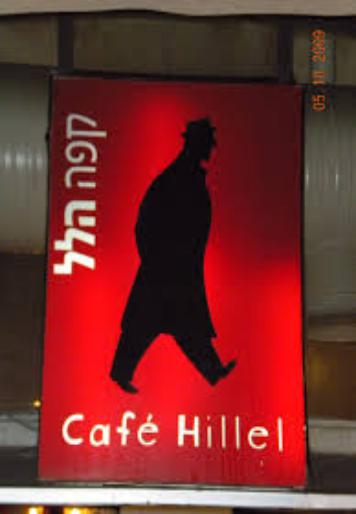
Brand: Cafe Hillel
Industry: Food